Demyansky District

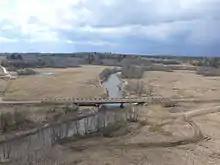
The Yavon River in the village of Peski

Demyansky District is located in the Valdai Hills. As typical for the region, the east of the district contains many lakes. The biggest ones are Lake Seliger, which the district shares with Tver Oblast, and Lake Velyo, shared with Valdaysky District. Lake Seliger and adjacent areas belong to the basin of the Volga River. The western part of the district lies in the basin of the Pola River and its tributaries, the biggest of which are the Polomet and the Yavon. Minor areas in the east of the district belong to the drainage basin of the Msta River. The divide between the basins of the Atlantic Ocean (to which the Pola and the Msta belong) and the Caspian Sea (to which Lake Seliger belongs) thus runs through the district. 12% of the district's territory is occupied by the Valdaysky National Park, which protects forests and lakes in the Valdai Hills and includes Lake Seliger.